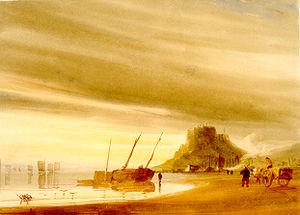
Peinture de Jean Le Capelain
Jean Le Capelain ou John Le Capelain né à Saint-Hélier en 1812 et mort en 1848, est un peintre et lithographe de Jersey.